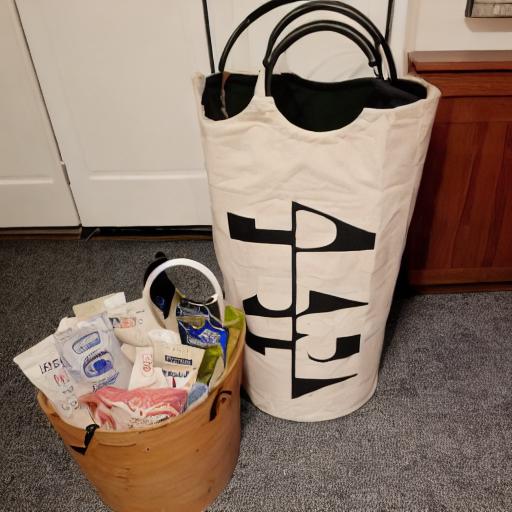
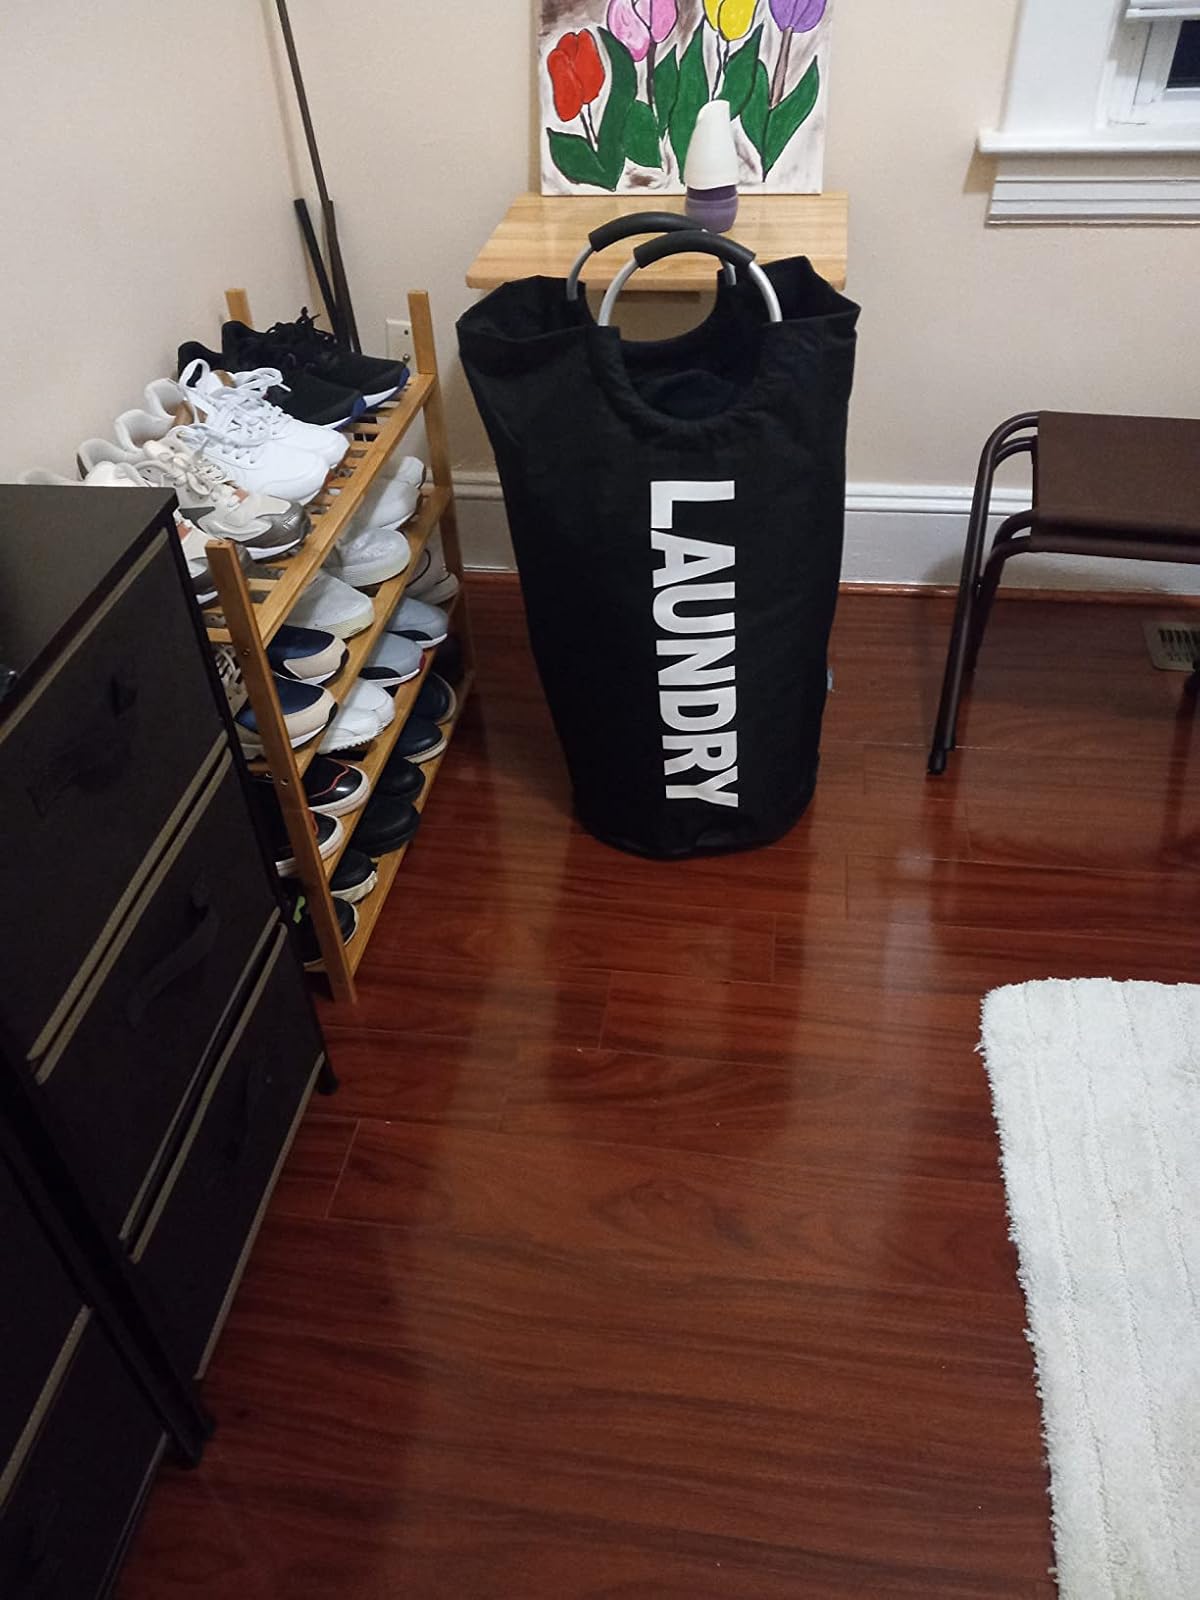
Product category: items_hamper
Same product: no